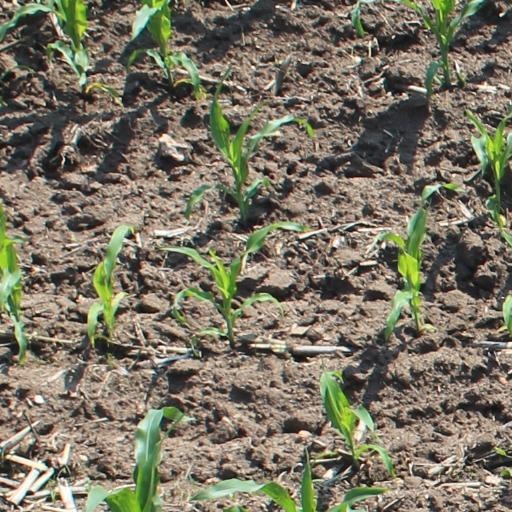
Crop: maize; corn